George Forbes, 3rd Earl of Granard

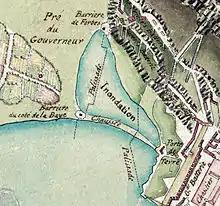
Forbes' Barrier was one of only two routes, on each side of the Inundation, that approached the fortress of Gibraltar

The statement of some biographers that he continued in the service, and was senior admiral at his death, arose from confusing Granard – who was better known in the naval service as Lord Forbes – with his son, Admiral of the Fleet the Hon. John Forbes. Granard had retired from the army more than twenty years before he left the sister service. He had been in treaty with Lord Dundonald for the command of the 4th troop of horse-guards, for which he was to give 10,000 £, but broke off the negotiations at the wish of the Duke of Argyll, who desired to see him rise to the head of the navy. By Argyll's interest, Granard was returned to the House of Commons for the Scottish burghs of Ayr, Irvine, etc., in 1741, and took a very active part in the stormy discussions which drove Sir Robert Walpole from office on 3 February 1742, in consequence of which he was appointed one of the committee of inquiry into the conduct of the ex-minister. But he subsequently separated from his colleagues in disgust and retired from public life.